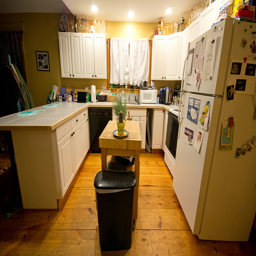
A kitchen with wooden flooring and white wooden cabinets.
Large sized personal kitchen with a highly decorated fridge.
A refrigerator, counter and stove in a kitchen.
A galley kitchen with white cabinets and fridge and a wooden island feature.
The kitchen is decorated with white cabinets, white appliances, a counter and small island.